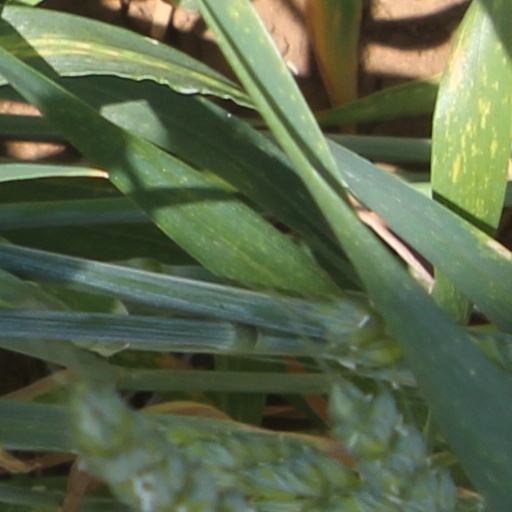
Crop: wheat